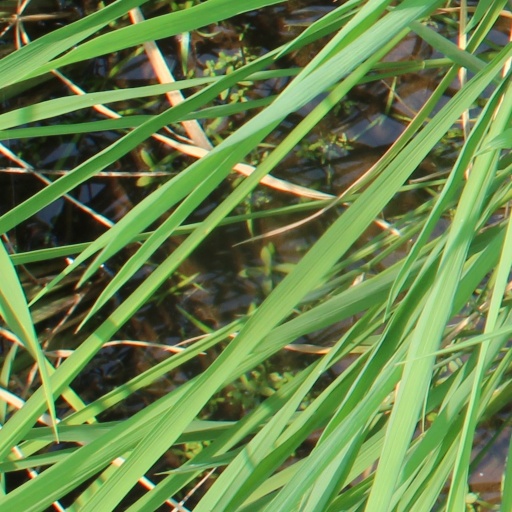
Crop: rice